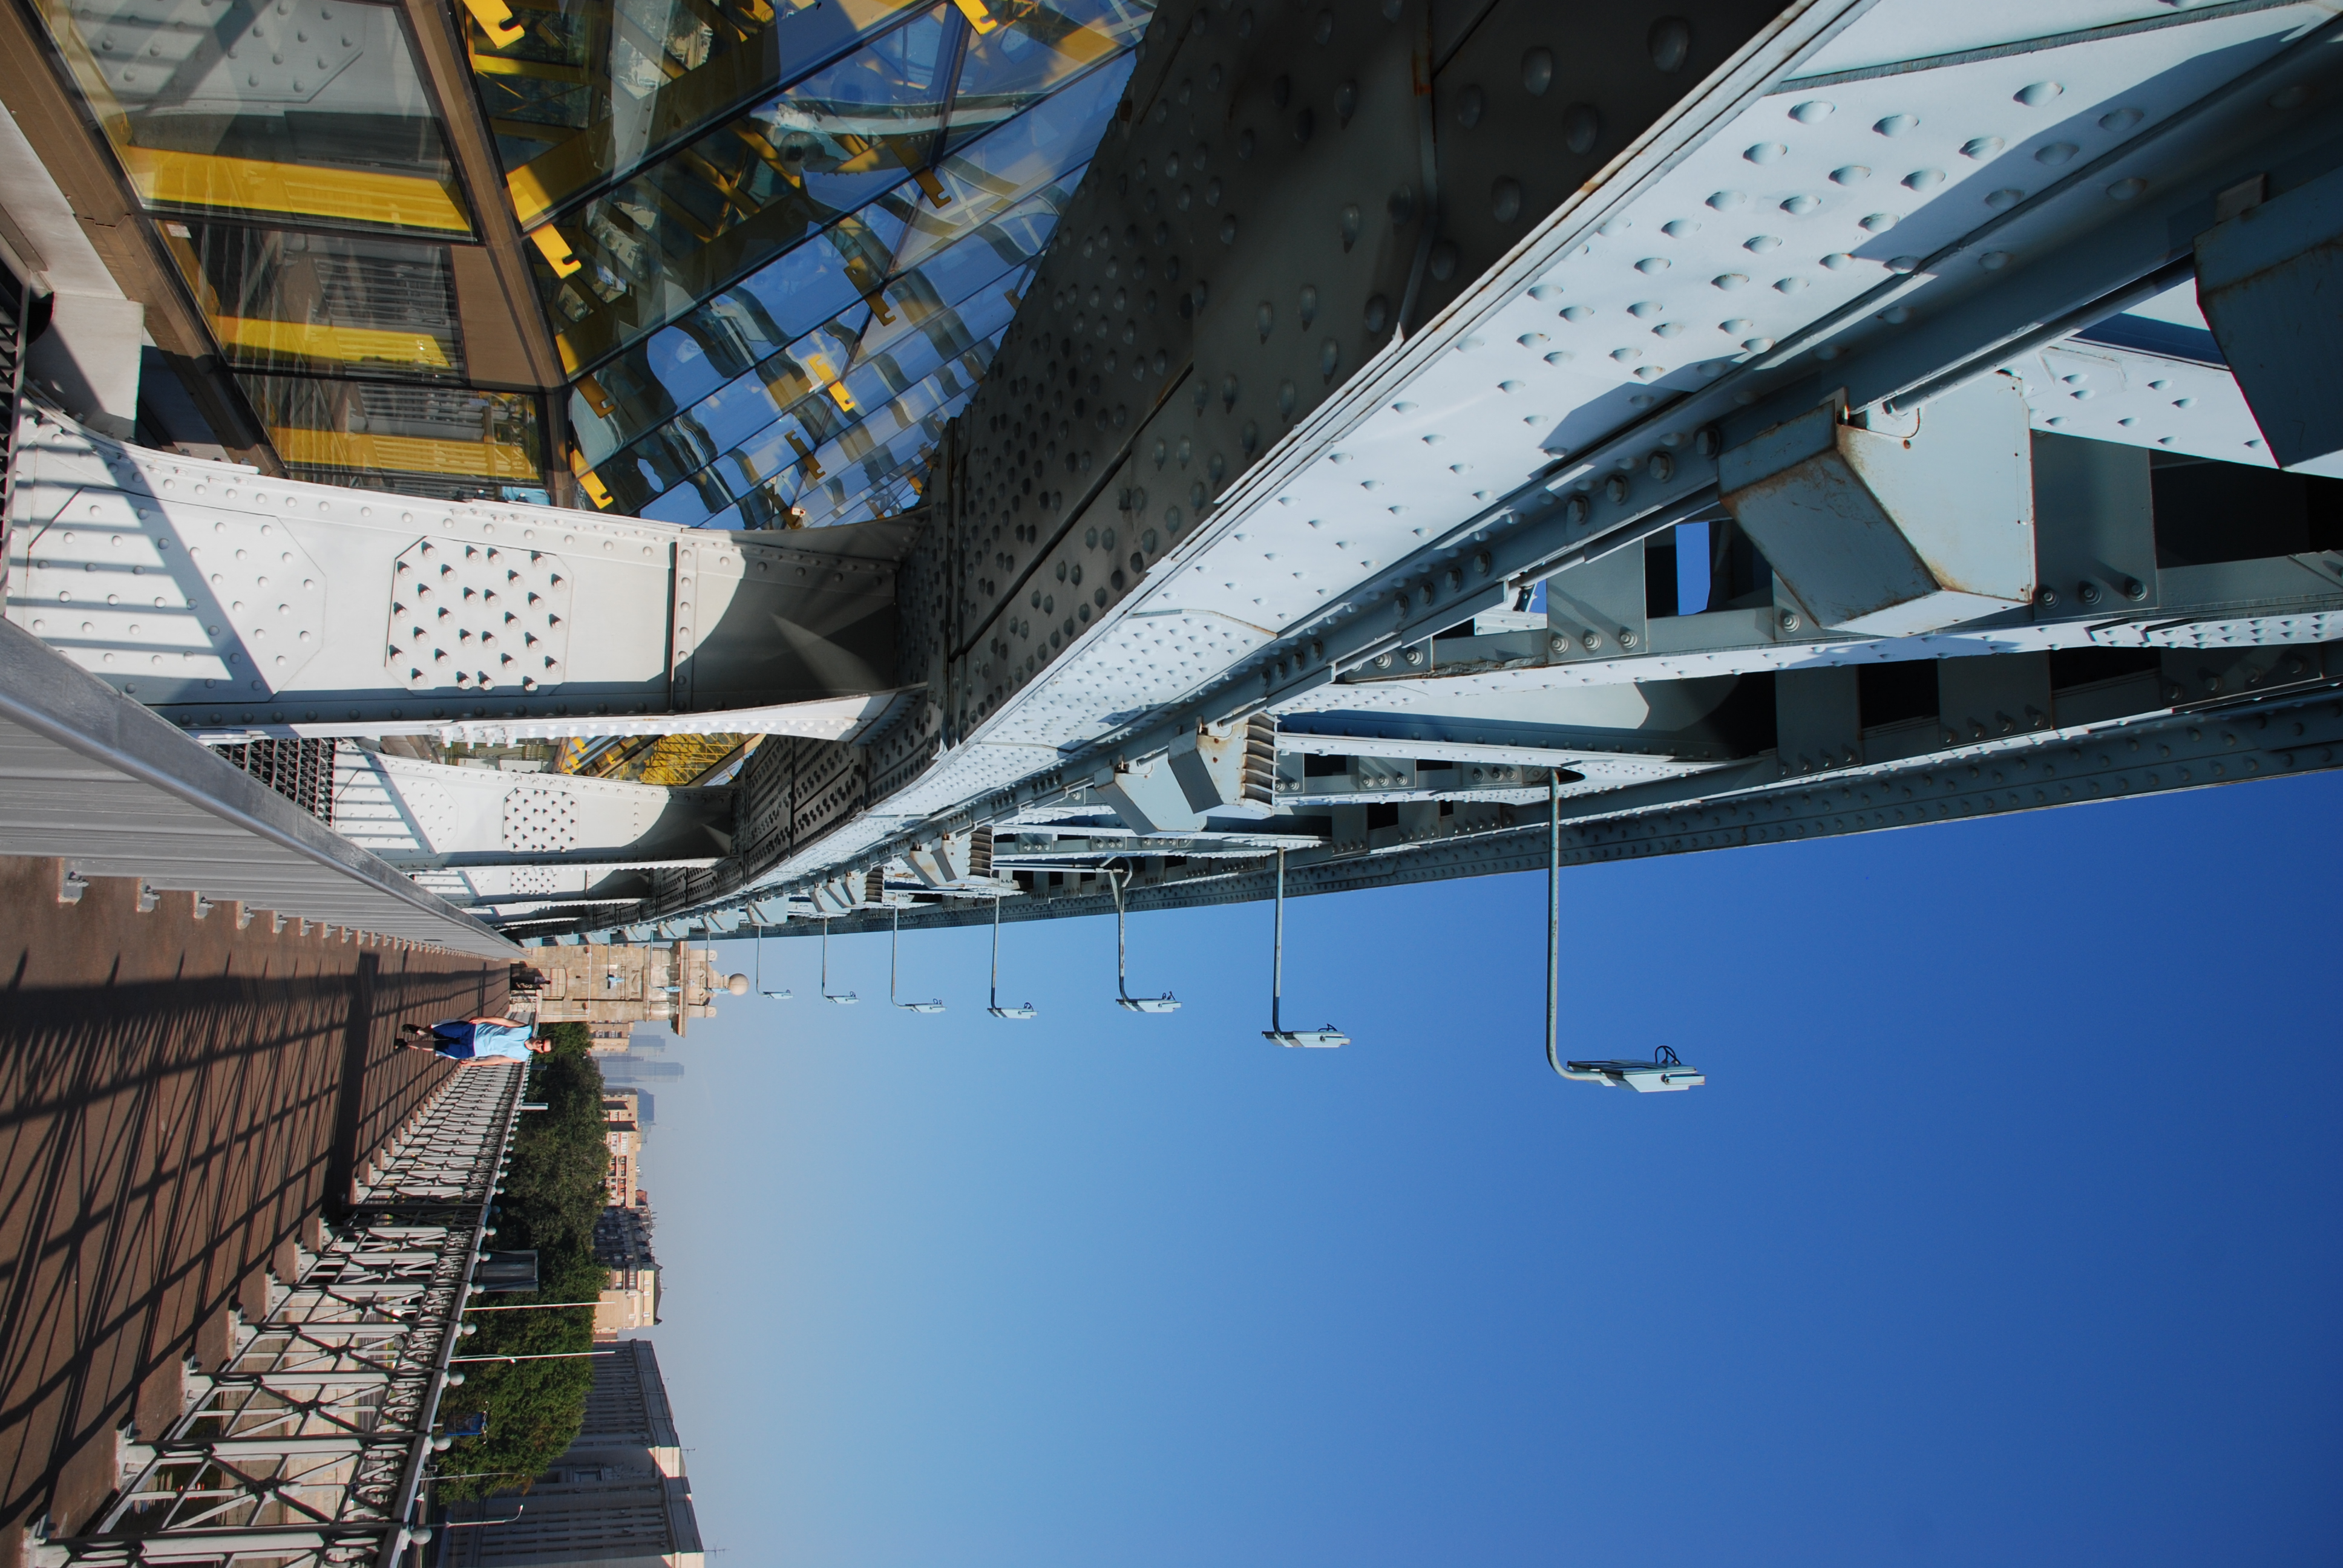
track, bridge, city, train, overpass, cityscape, transport, vehicle, train station, nikon, public transport, moscow, russia, d80, cityscapes, moskau, nikond80, moscou, rail transport, urban area, rolling stock, metropolitan area